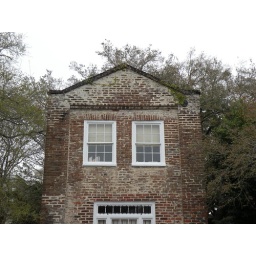
books in the window